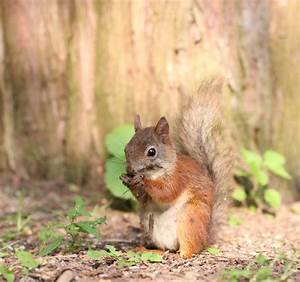
Label: squirrel